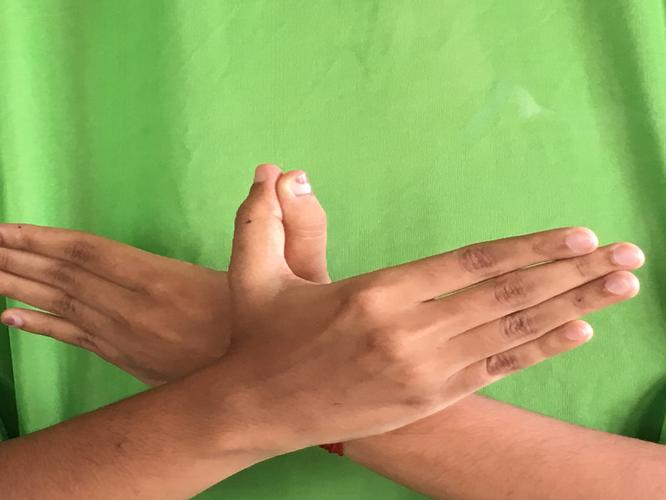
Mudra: Garuda
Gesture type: double_hand